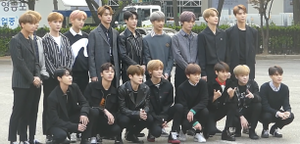
NCT (band)
NCT er en sydkoreansk gruppe skabt af SM Entertainment. Gruppens navn NCT står for Neo Culture Technology, og beskriver gruppens koncept med et ubegrænset antal af medlemmer delt ind i forskellige undergrupper spredt over hele verden.